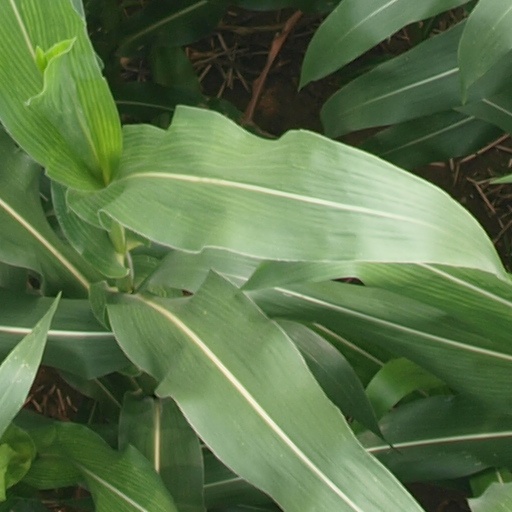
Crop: maize; corn